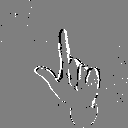
ASL letter: l